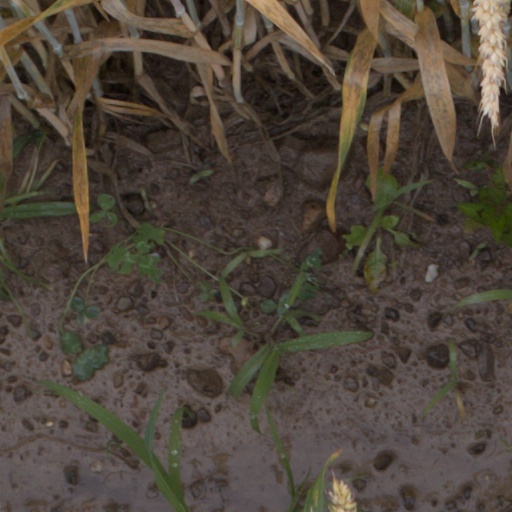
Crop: wheat